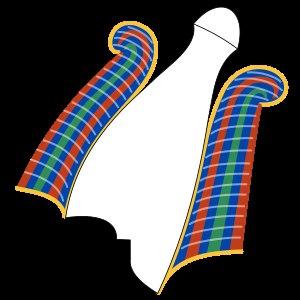
L'Atef est la couronne portée par le dieu Héryshef et parfois par Osiris, de même que par Pharaon lors de certains rituels.